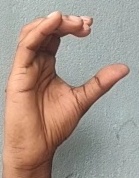
ASL sign: C